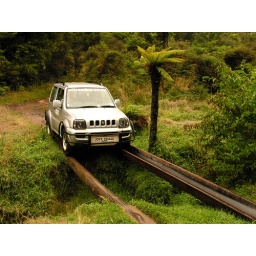
Car about to cross bridge in off-road adventure trek in Rotorua.